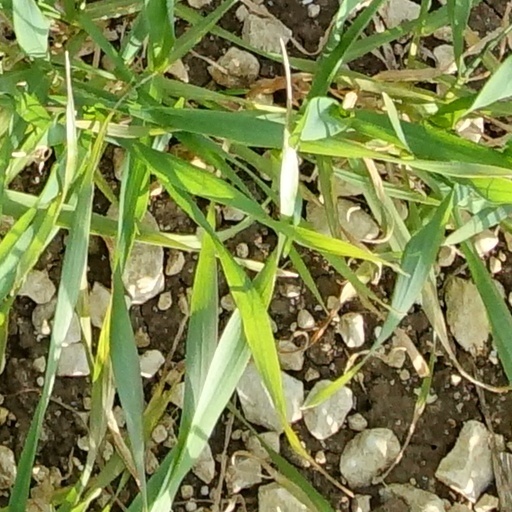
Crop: wheat